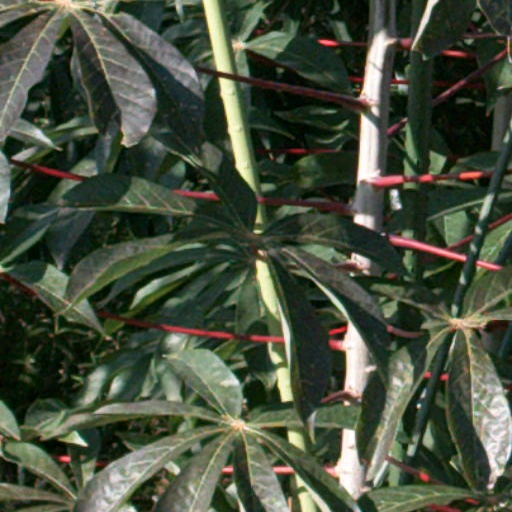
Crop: cassava